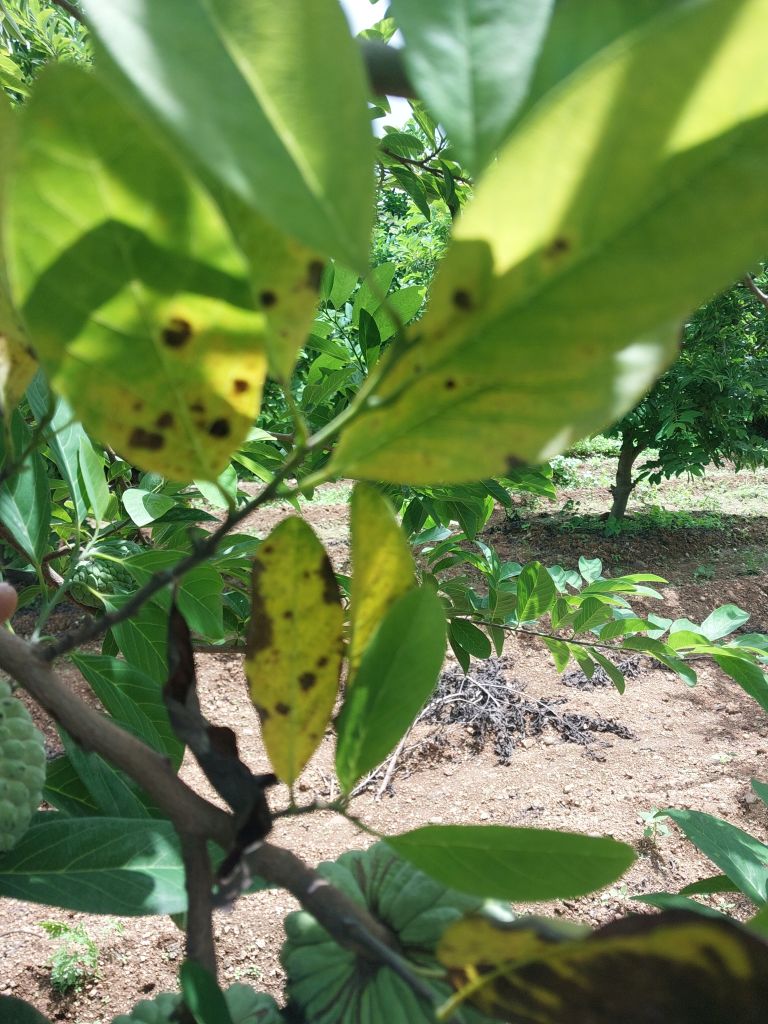
Disease label: Leaf spot on Leaves